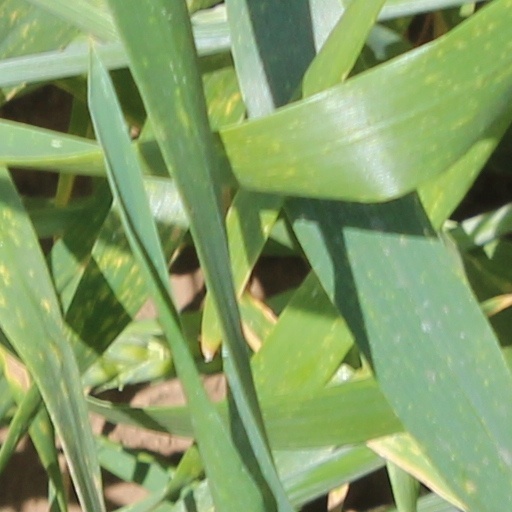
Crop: wheat